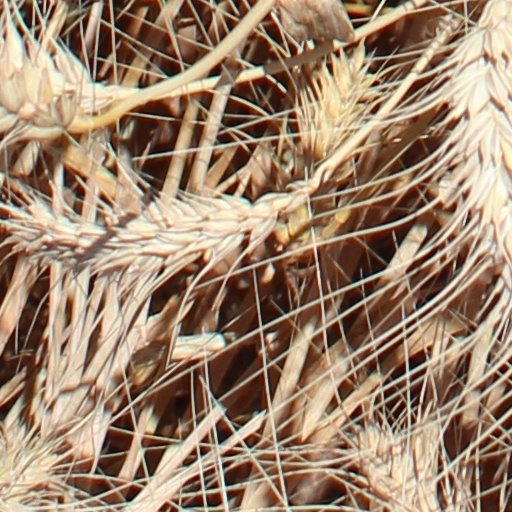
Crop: wheat